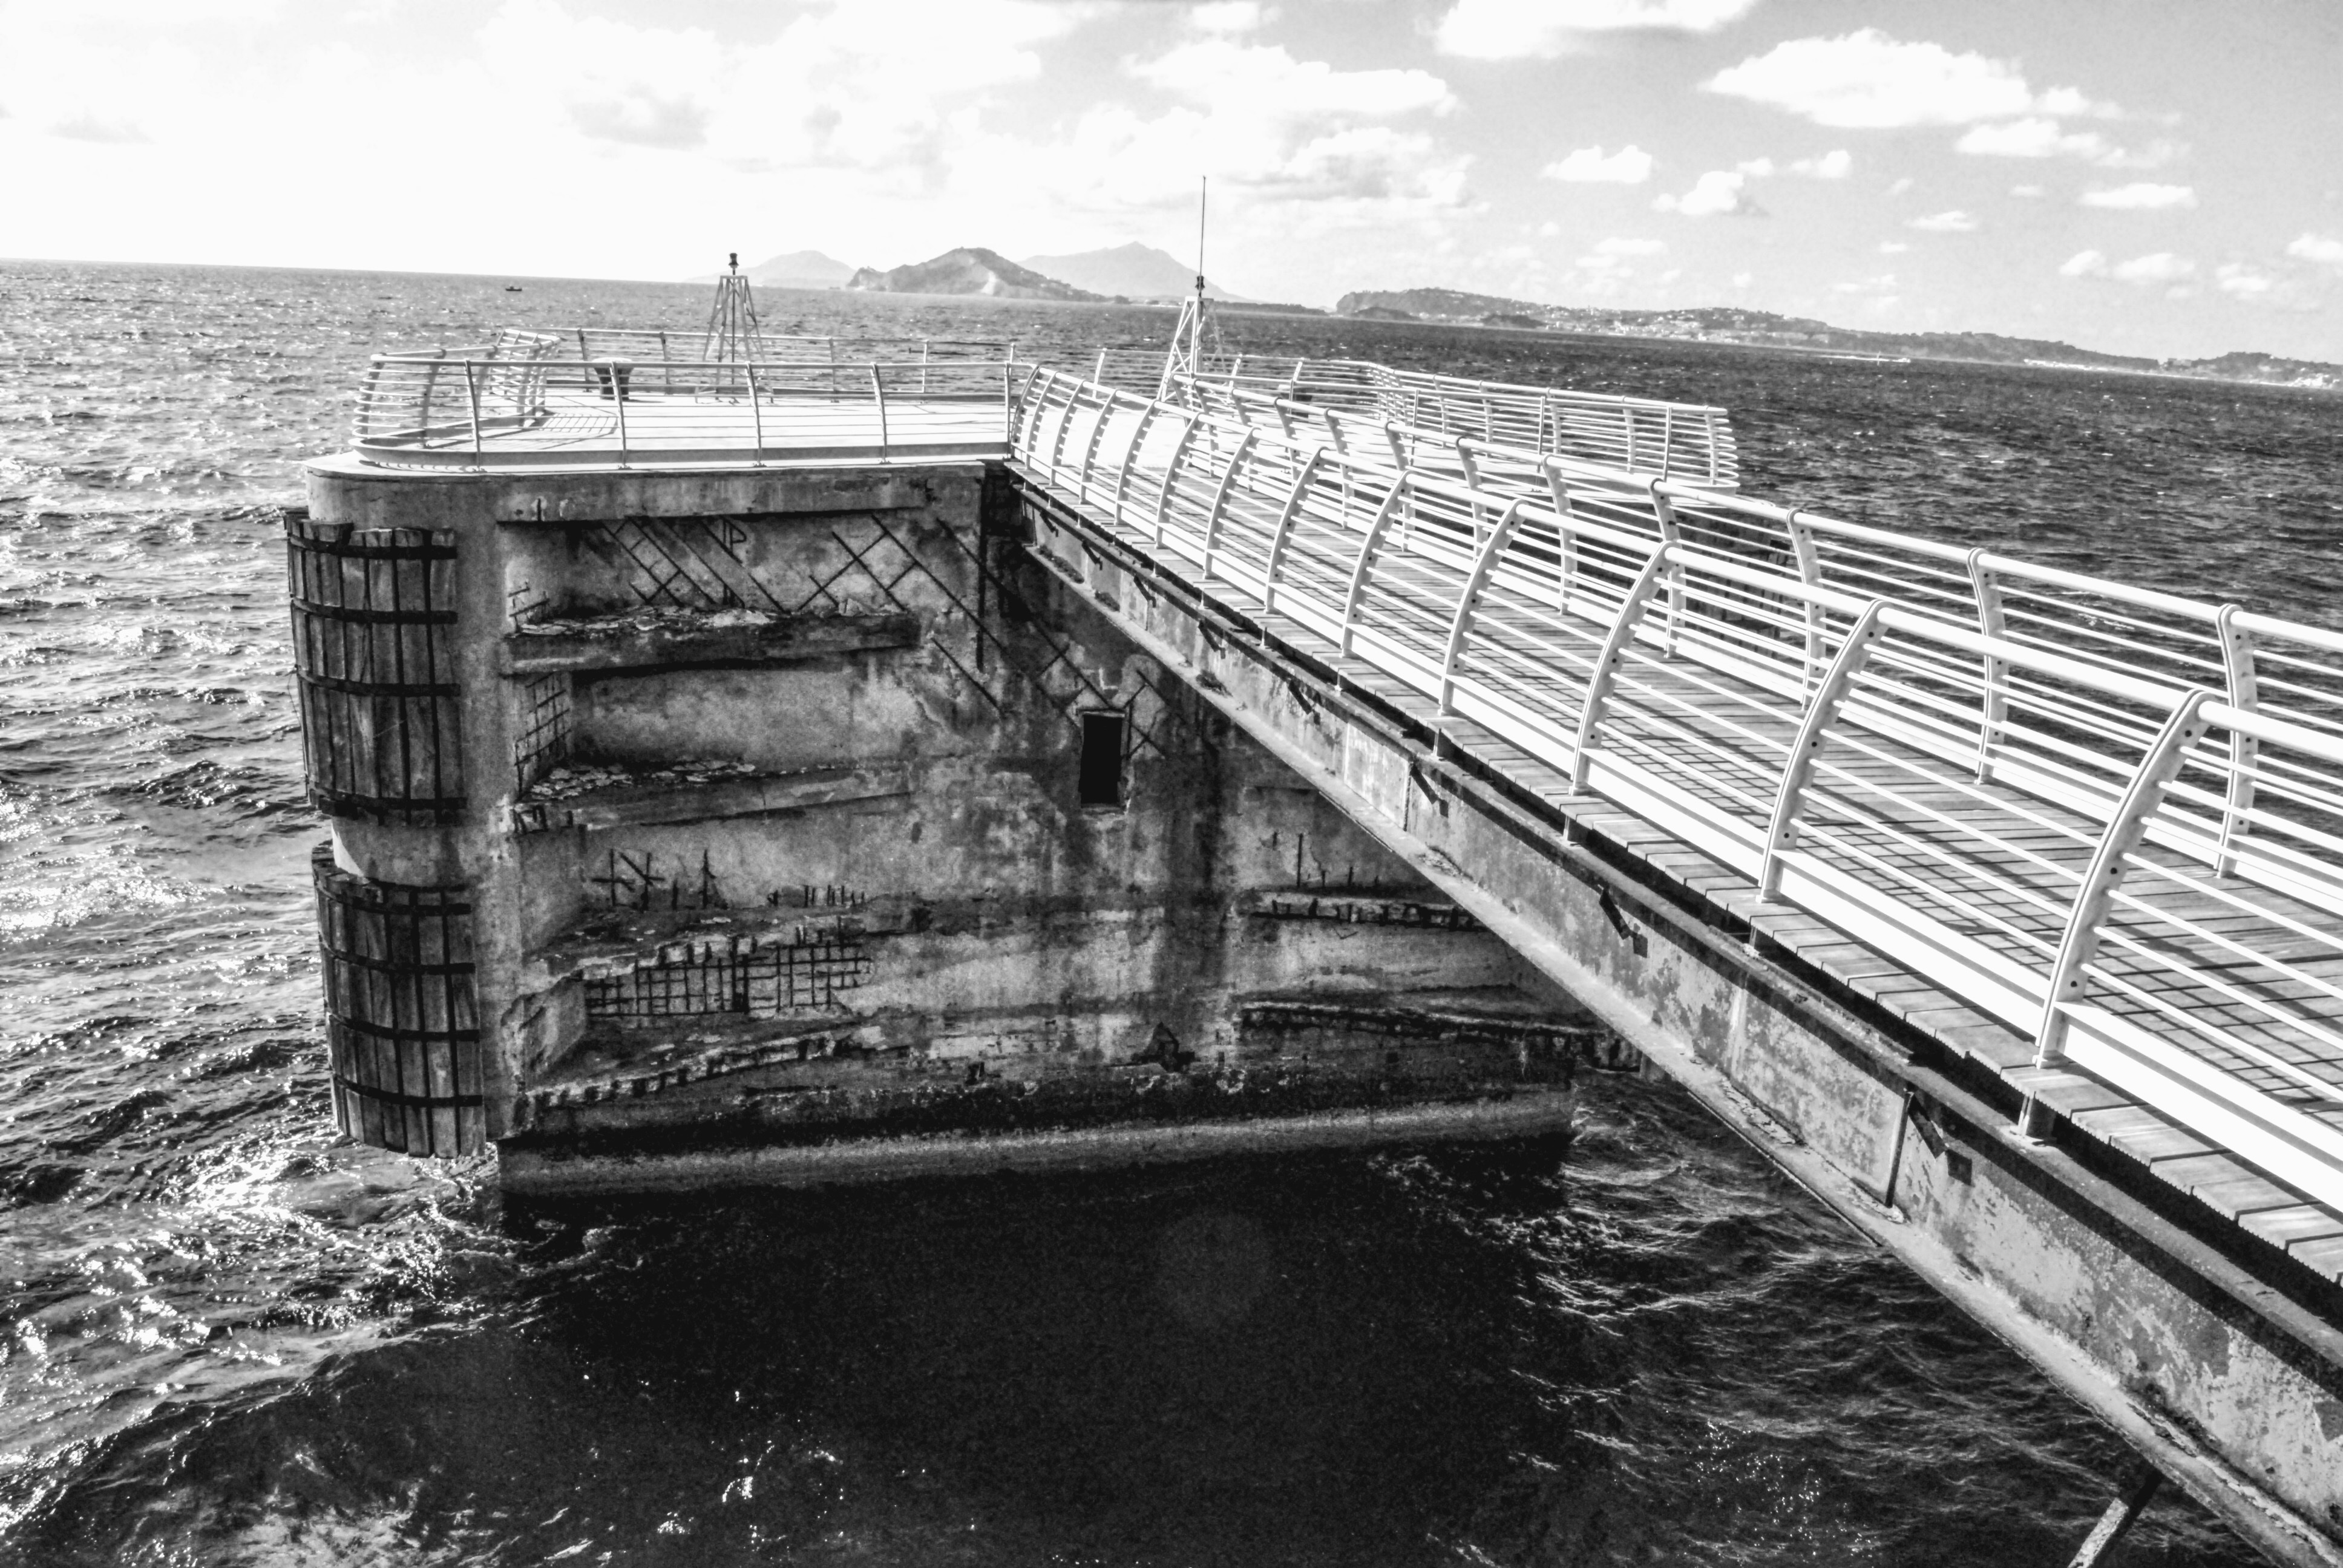
dock, black and white, bridge, pier, vehicle, monochrome, waterway, channel, monochrome photography